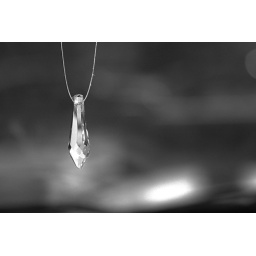
Hangs from my rear view mirror and sprinkles rainbows in my car on sunny days.